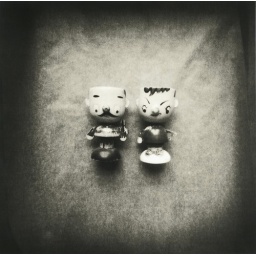
Egg cups in box